Ivan Mládek

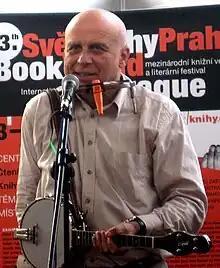
Mládek performing in 2007

Mládek is credited with designing the "Guitariano", a guitar-shaped synthesizer. In place of strings, keys are arranged on the fretboard of the instrument, their pitch corresponding to the pitch of a string depressed at the same fret, and there are controls for automatic accompaniment on the body of the instrument.